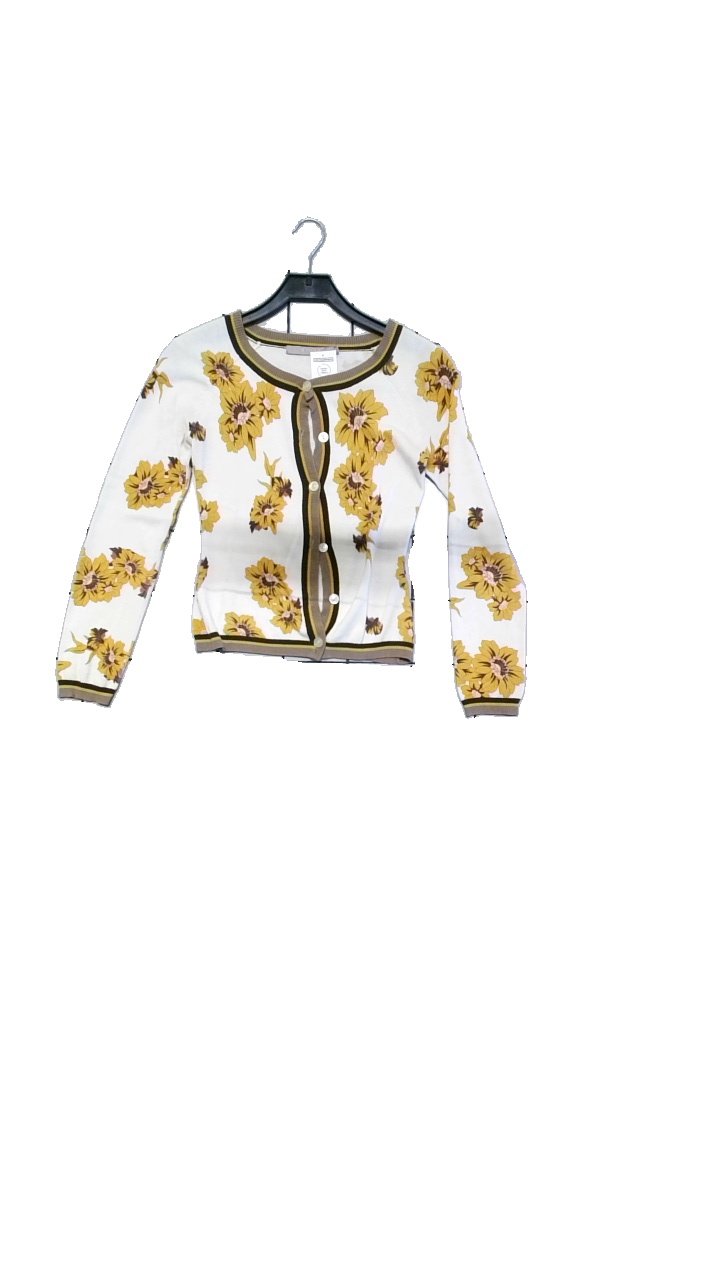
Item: Cardigan (Ladies)
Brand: Tiger Of Sweden
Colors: Multicolor, White, Orange, Brown
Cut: Regular
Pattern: Floral print
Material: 60% viscose, 40% cotton
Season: All
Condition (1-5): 4
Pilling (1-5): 3
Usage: Reuse
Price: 100-150